Minerva House

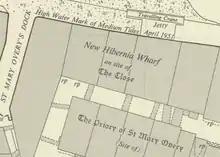
An extract from the Ordnance Survey 1:1,250 map of London sheet TQ3280SE published 1952 showing New Hibernia Wharf and environs

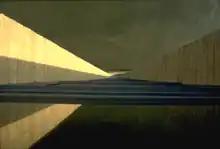
Down a column to the Thames

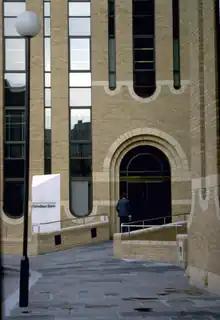
Main entrance

Following the acquisition of Grindlays by Standard Chartered Bank in 2000, the building was refurbished during 2006 and is now in mixed use with of office space over six floors and thirty four flats in of residential space.